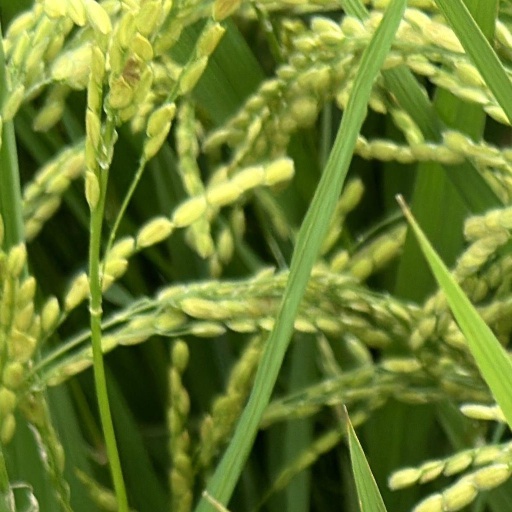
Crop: rice